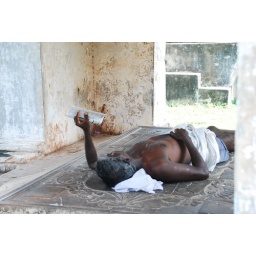
In the Dutch Cemetery at Pulicat, beneath one of the Tombstones, this person was lying down and reading the book loudly